Zagreb in World War II

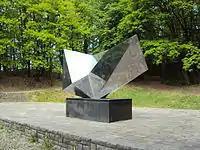
Monument dedicated to the victims executed in Dotrščina, Memorial Park Dotrščina, work by Vojin Bakić

In May 1942, the Ustaše organized the Antisemitic Exhibition in Zagreb, and cinema screenings of German antisemitic propaganda films. The exhibition also featured photographs of the various stages of the demolition of the Zagreb Synagogue, which had been located in the city centre and was destroyed in stages from October 1941 to April 1942.